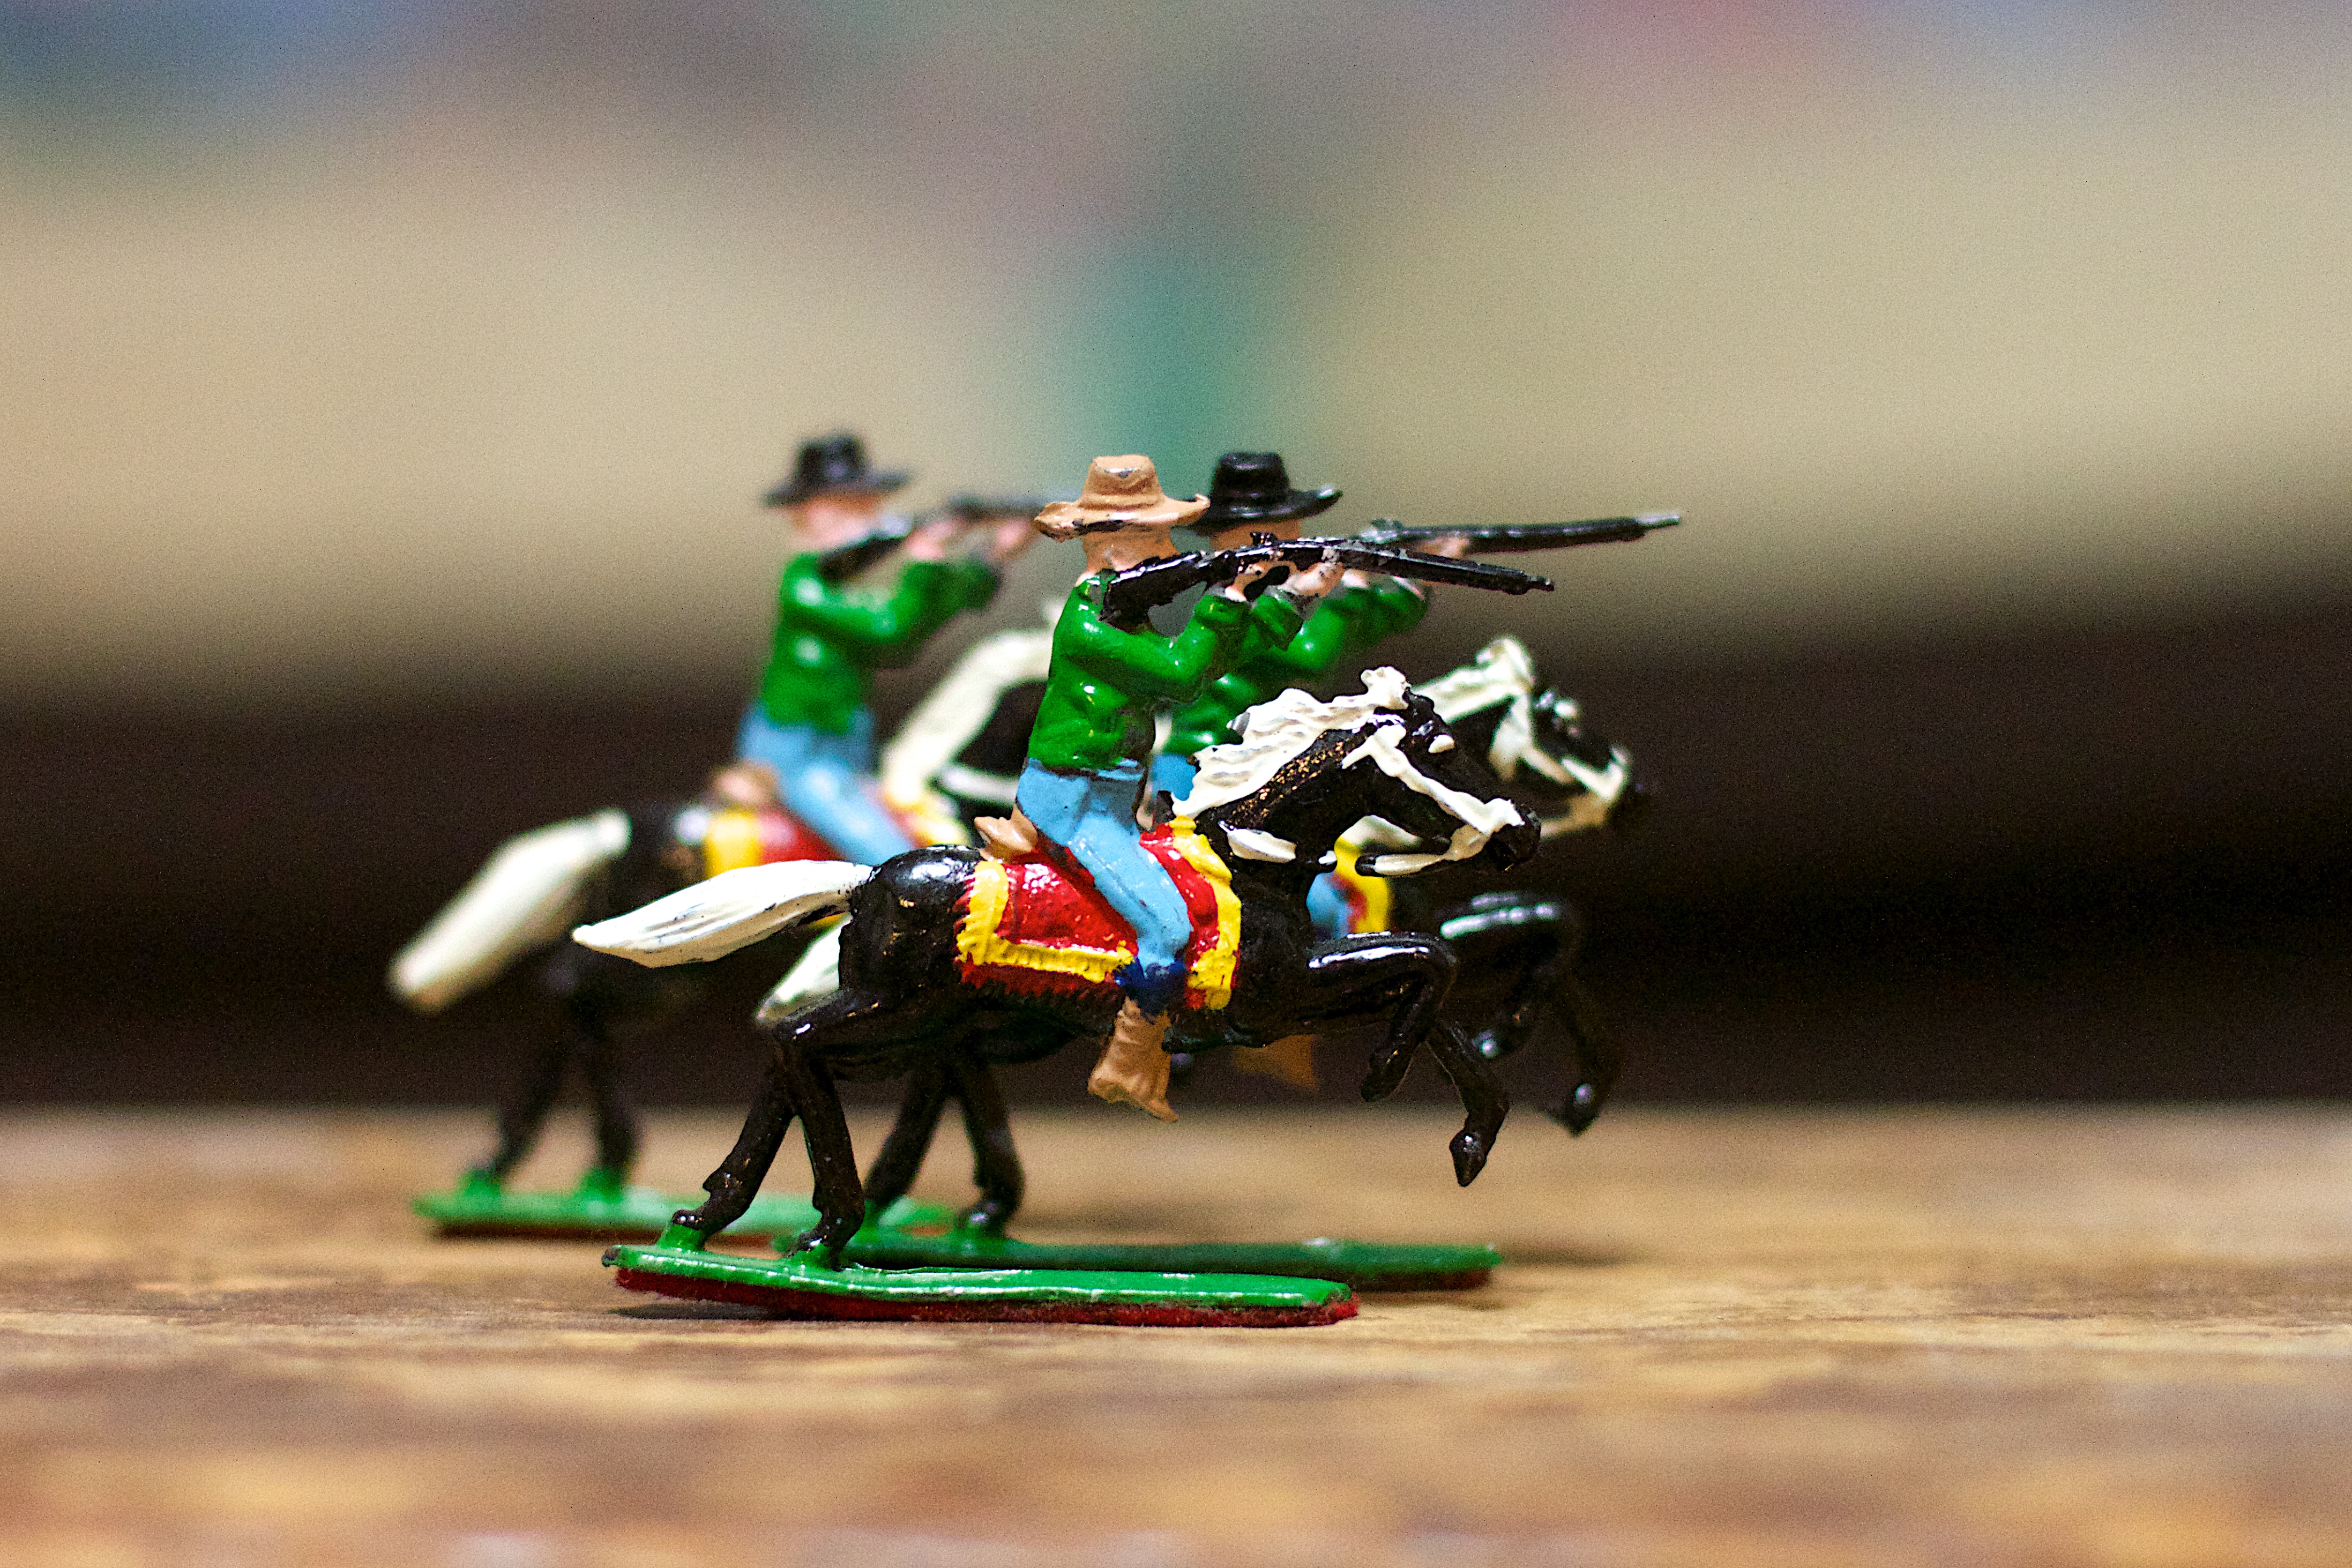
vehicle, toy, racing